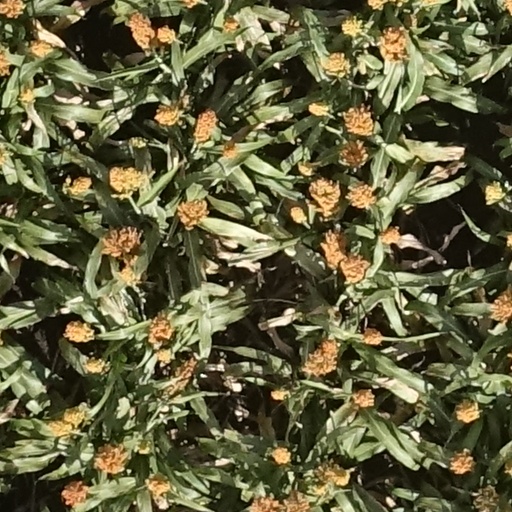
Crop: sorghum